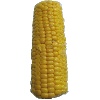
Label: Corn 1